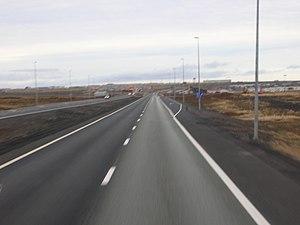
La route 41 est une route islandaise du sud du pays, située dans la Reykjanesskagi. Elle est longue d'une cinquantaine de kilomètres et relie Reykjavik à son aéroport. C'est une des routes les plus fréquentées du pays. Il s'agit d'un axe à deux fois deux voies sur l'ensemble de sa longueur.